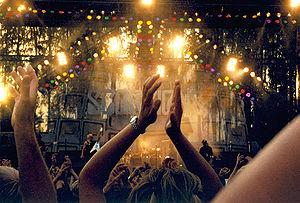
Ankkarock, canard rock en finnois, est un festival de hard rock et de heavy metal finlandais créé en 2000, ayant lieu à Vantaa et dont la dernière édition a lieu en 2010.